Gene Knutson

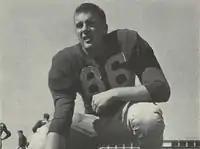
Gene Knutson at Michigan, 1952

Eugene Peter "Gene" Knutson (November 10, 1932February 9, 2008) was an American football player. He played college football as an offensive and defensive end for the University of Michigan (1951–1953) and professional football as a defensive end for the Green Bay Packers (1954–1956). As a senior at Michigan, Knutson was selected to play in the Hula Bowl College All-Star Game.